Charles B. Carter

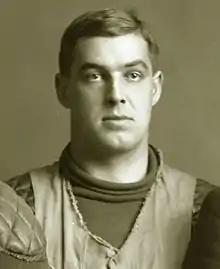
Photograph of Carter cropped from the 1904 Michigan team portrait

Charles Blanchard "Babe" Carter (May 10, 1880 – April 6, 1927) was an American football player, lawyer and politician. He was the starting right guard on the University of Michigan's 1902 and 1904 "Point-a-Minute" football teams that compiled a record of 21–0 and outscored opponents 1,211 to 34. He was a lawyer in Maine and also served in the Maine Senate.